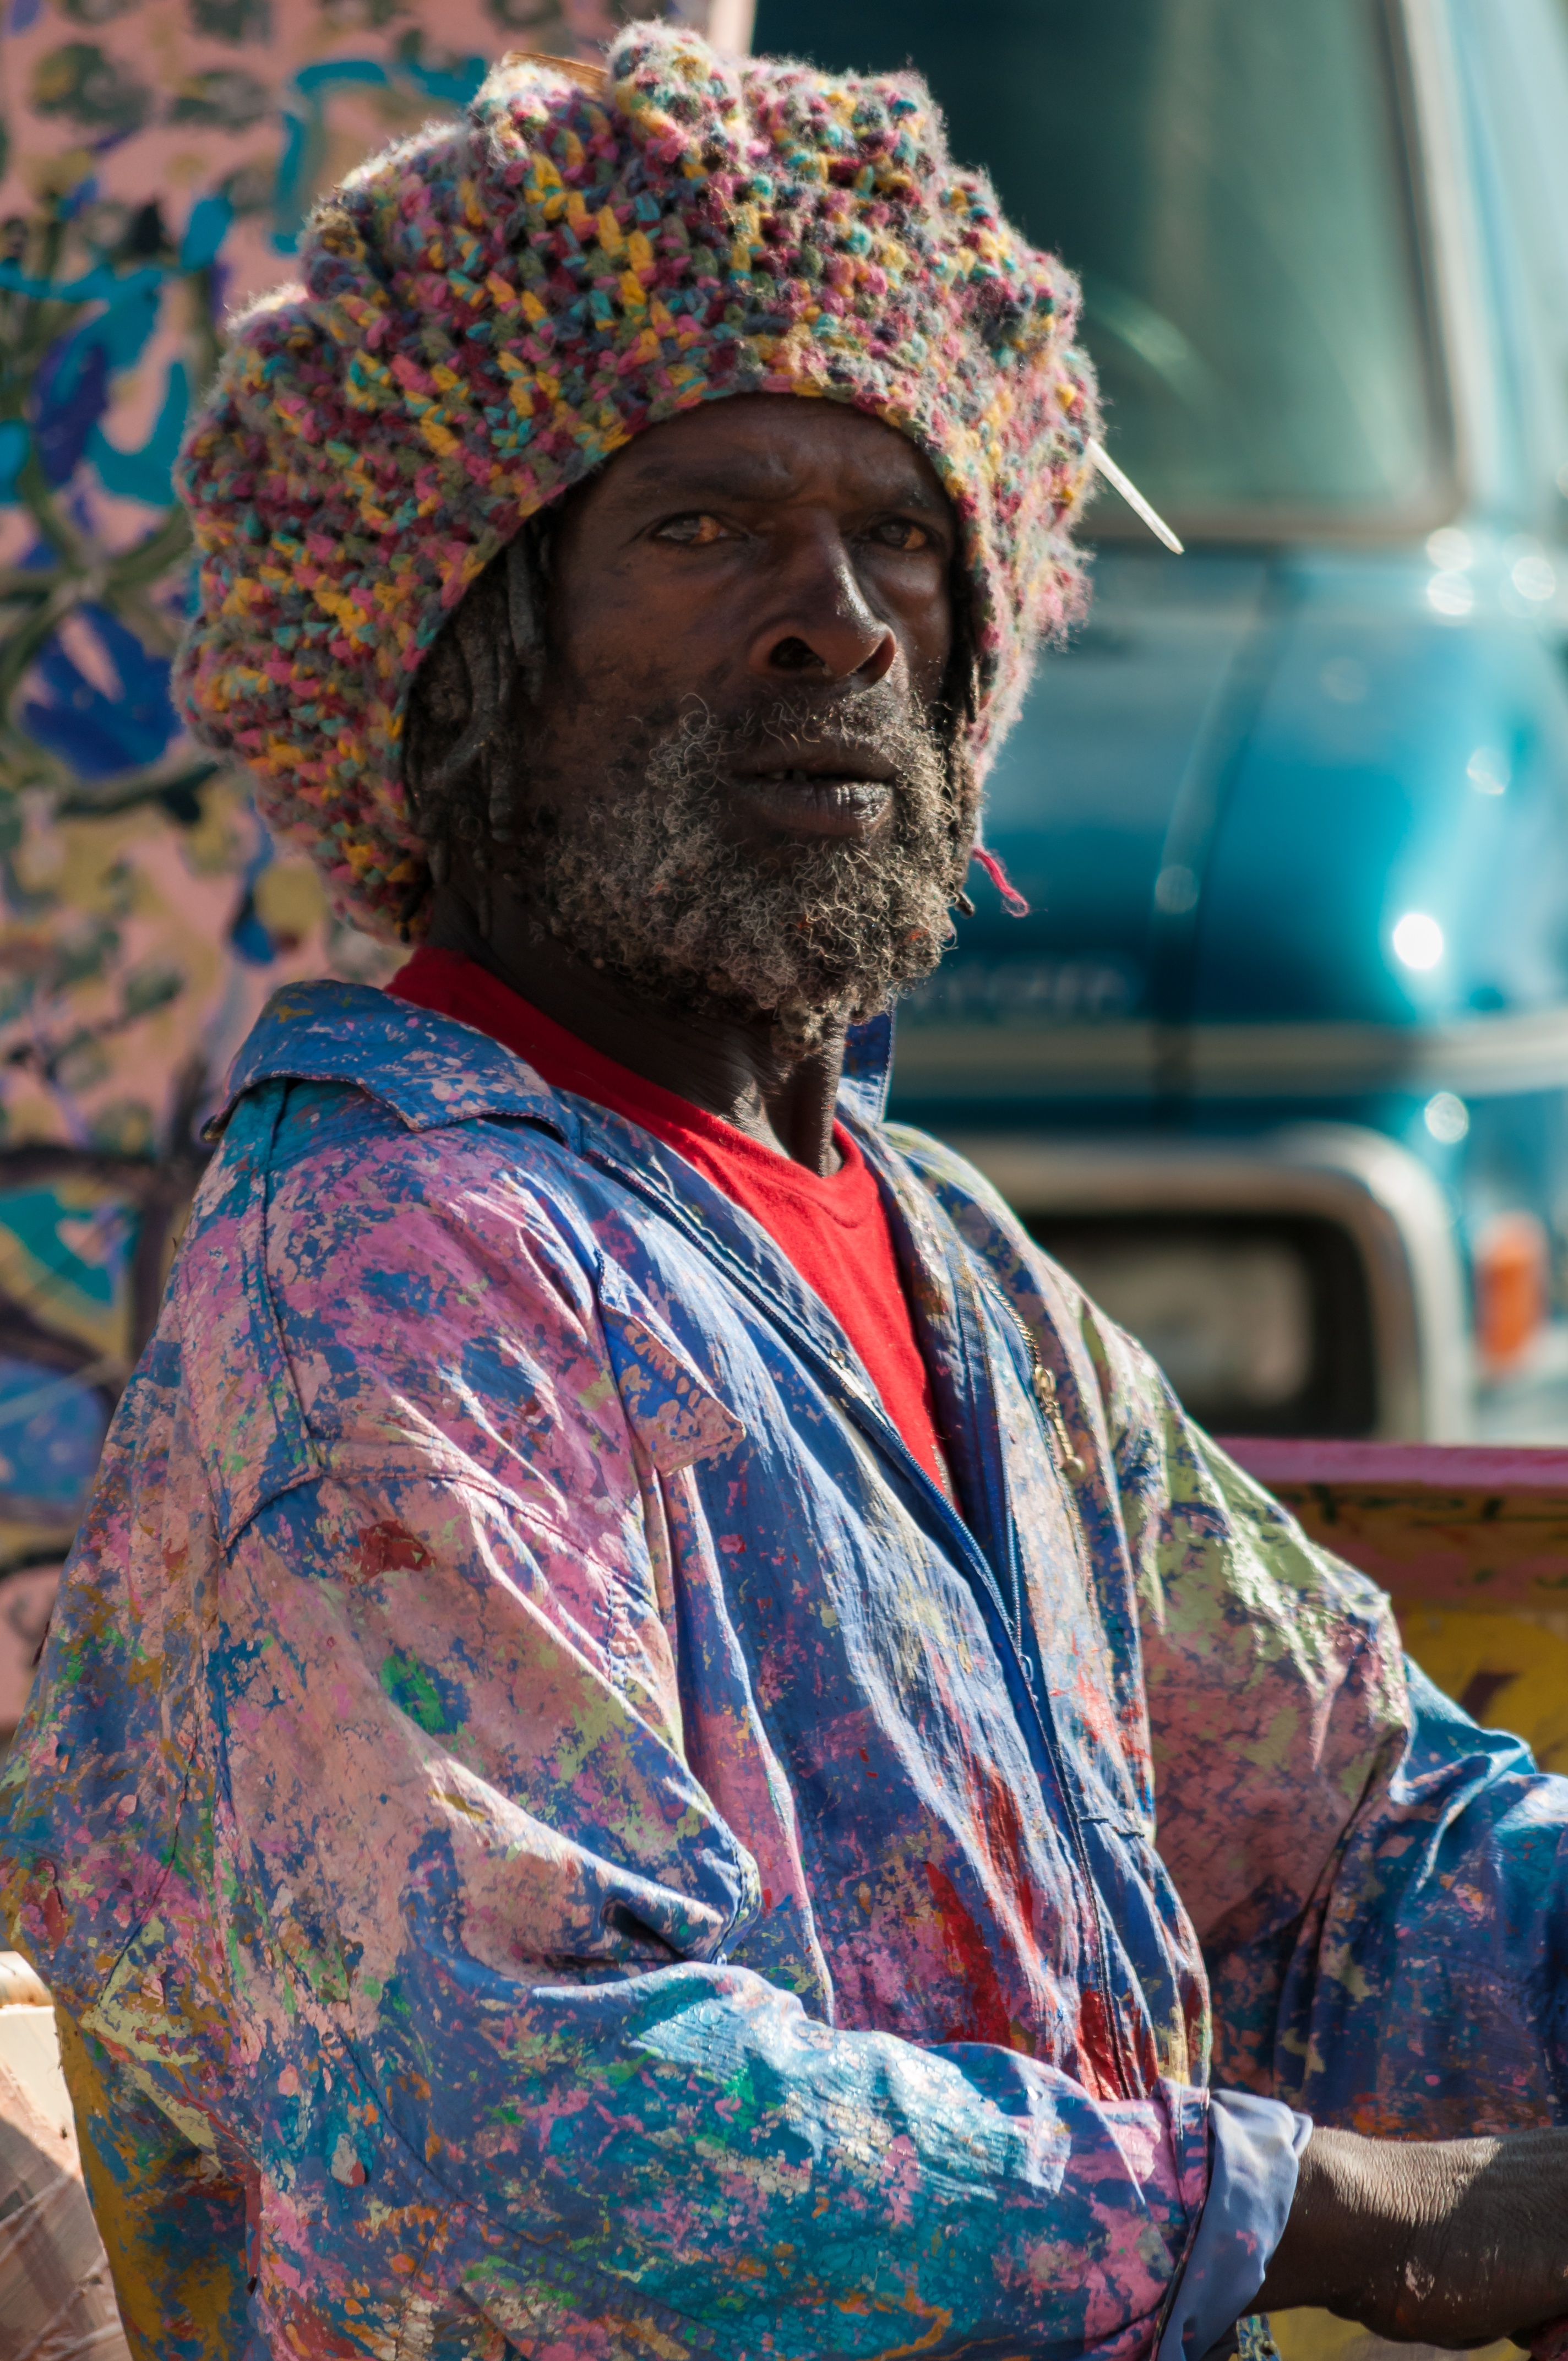
person, people, portrait, color, artist, child, musician, art, temple, tradition, bongos